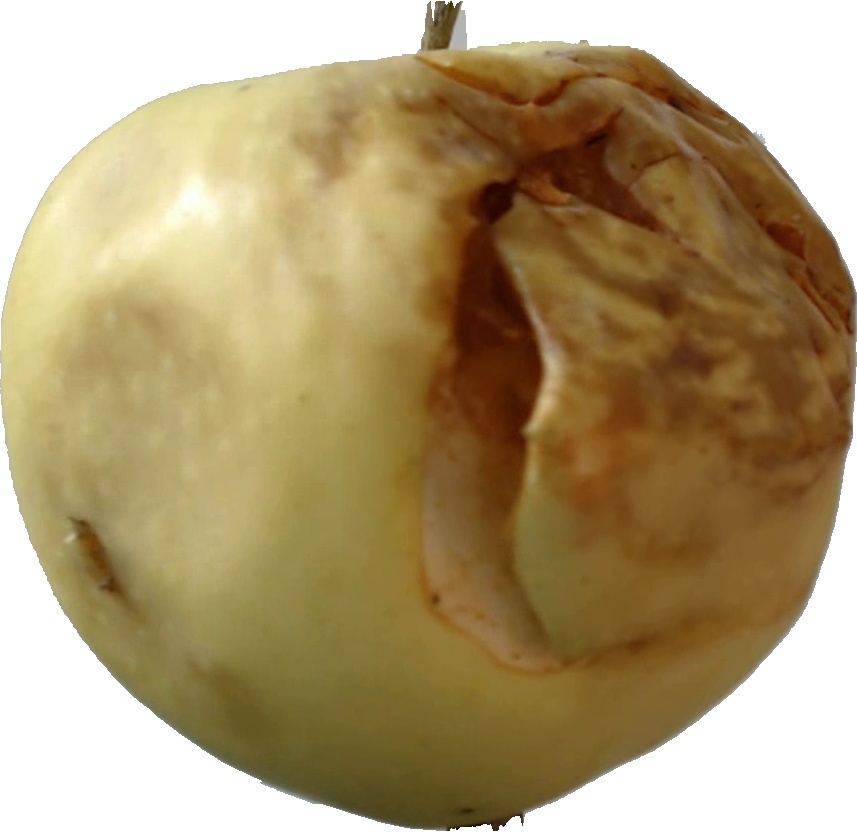
Label: apple_hit_1